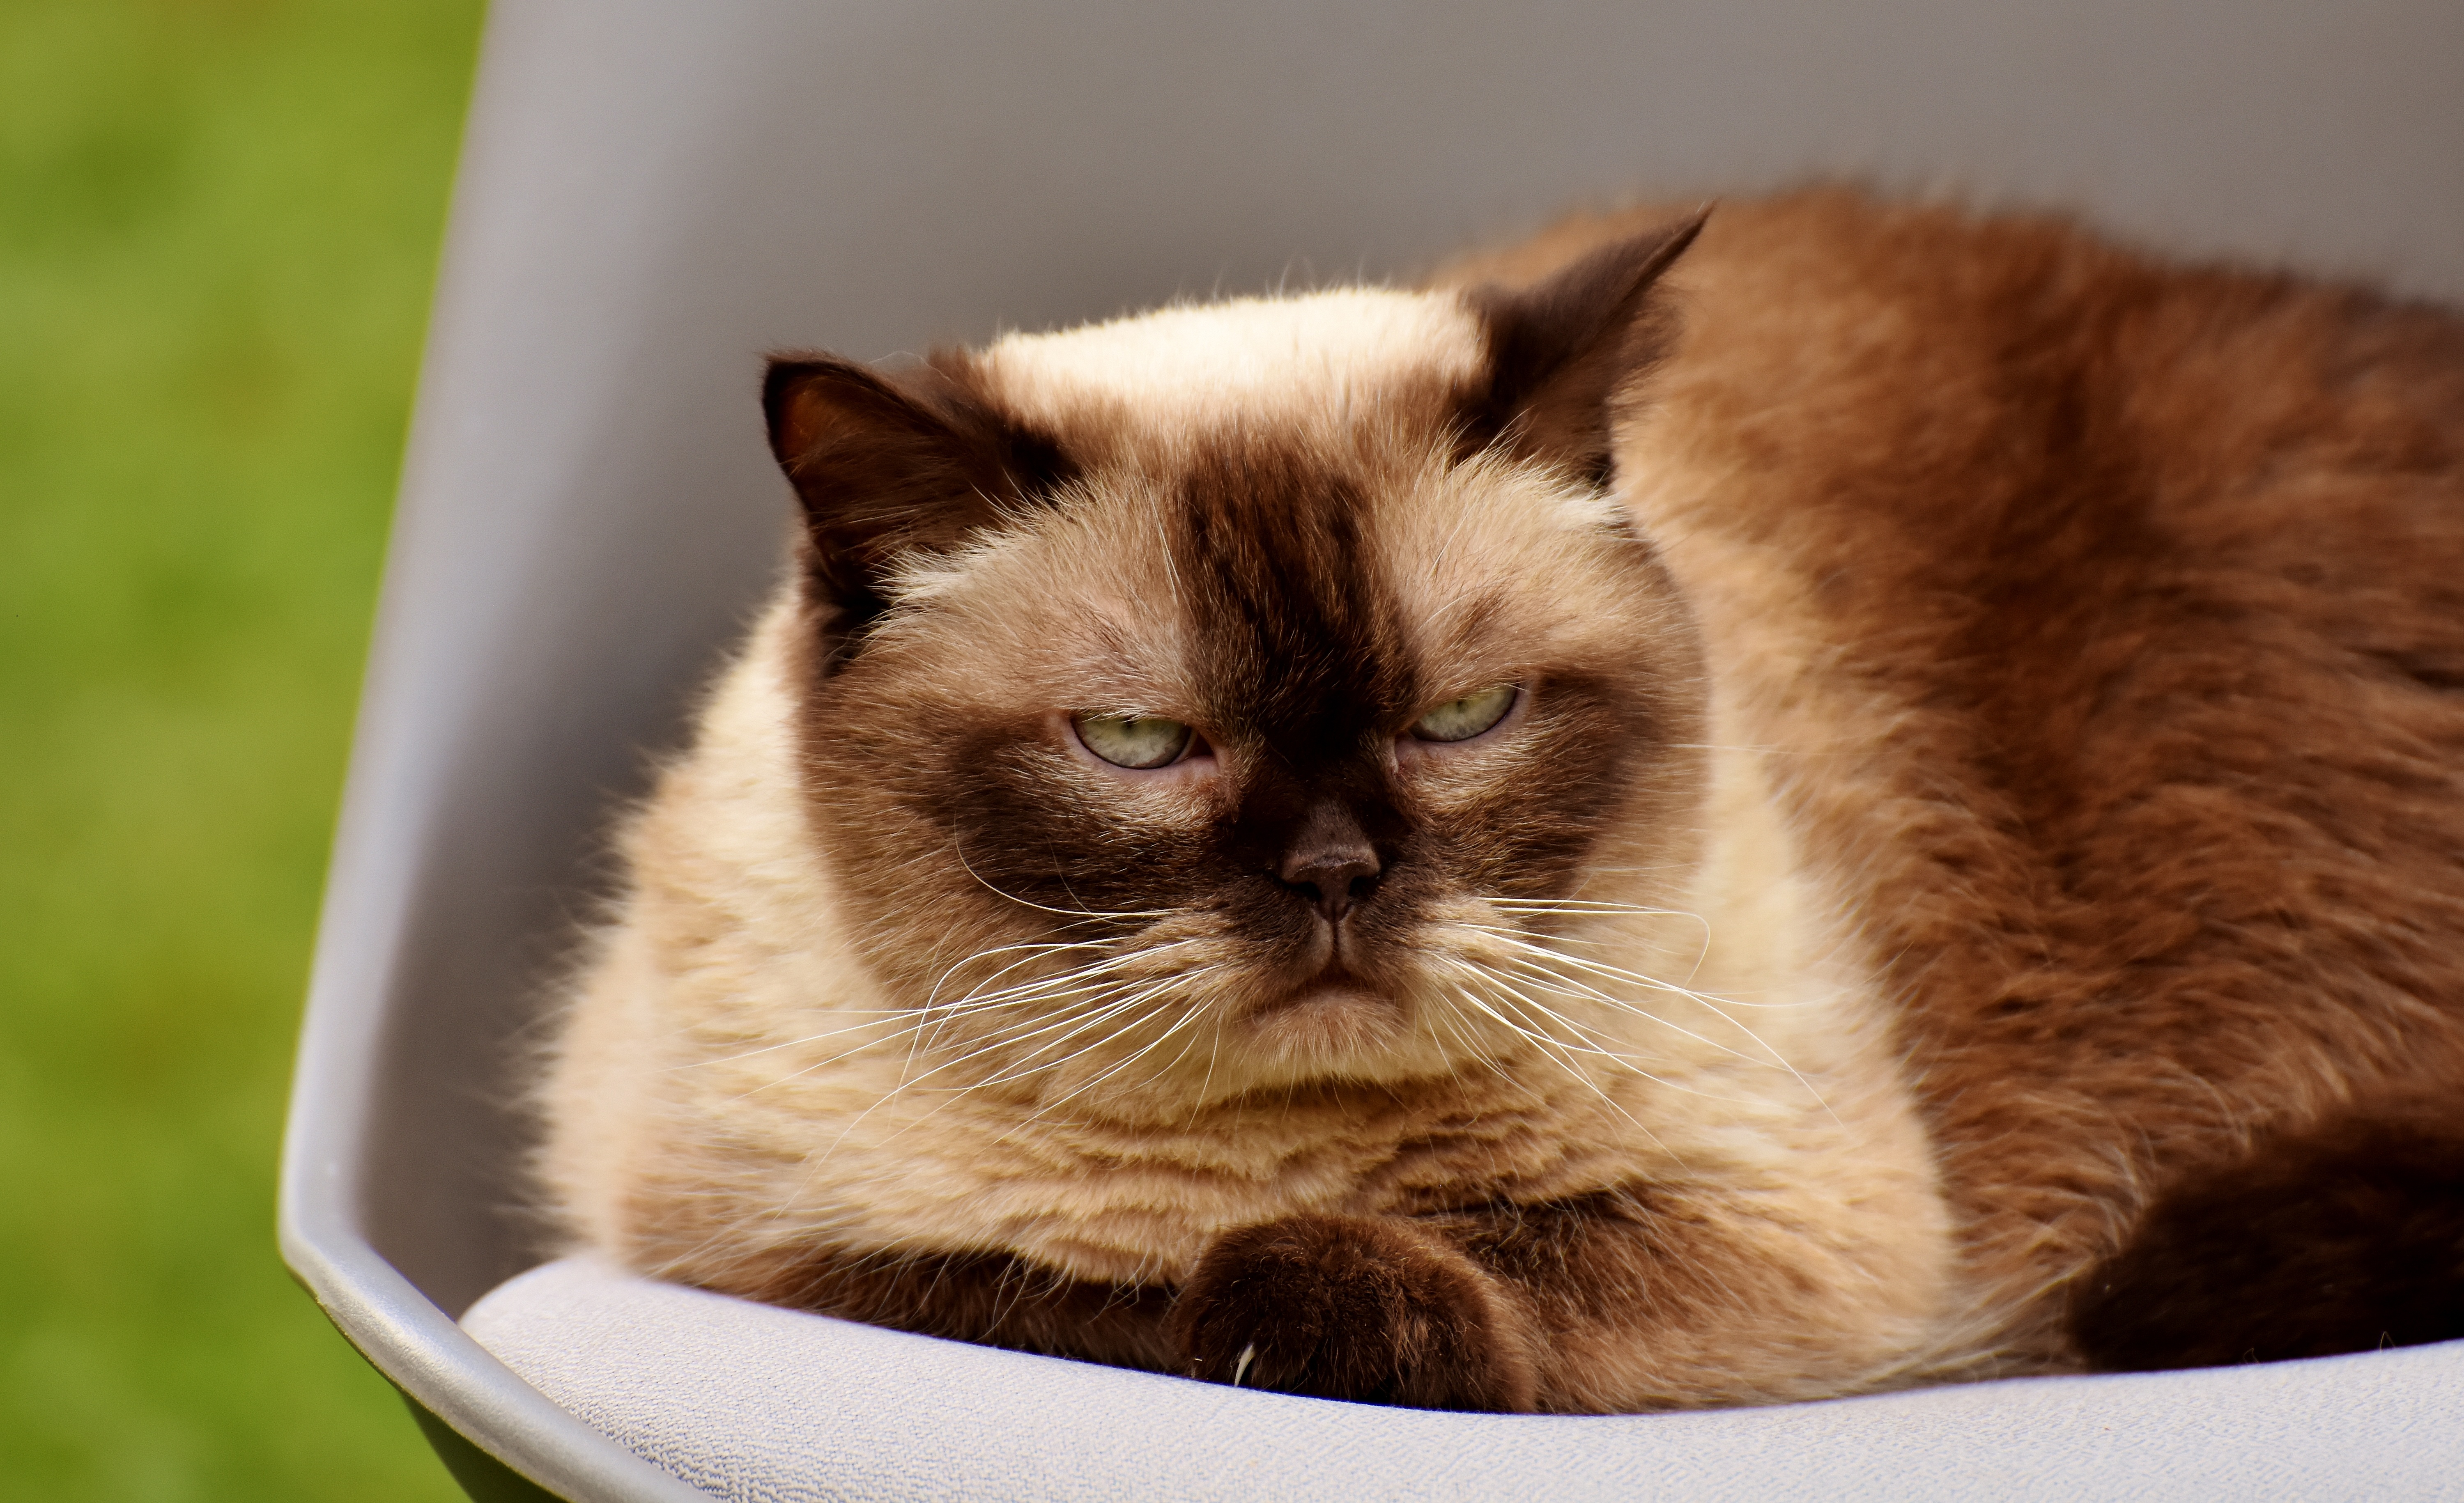
chair, animal, cute, pet, fur, cat, mammal, garden, fauna, thoroughbred, nose, whiskers, adidas, vertebrate, british, beautiful, short hair, mieze, animal world, domestic cat, british shorthair, european shorthair, british shorthair cat, small to medium sized cats, cat like mammal, domestic short haired cat